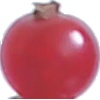
Label: Redcurrant 1